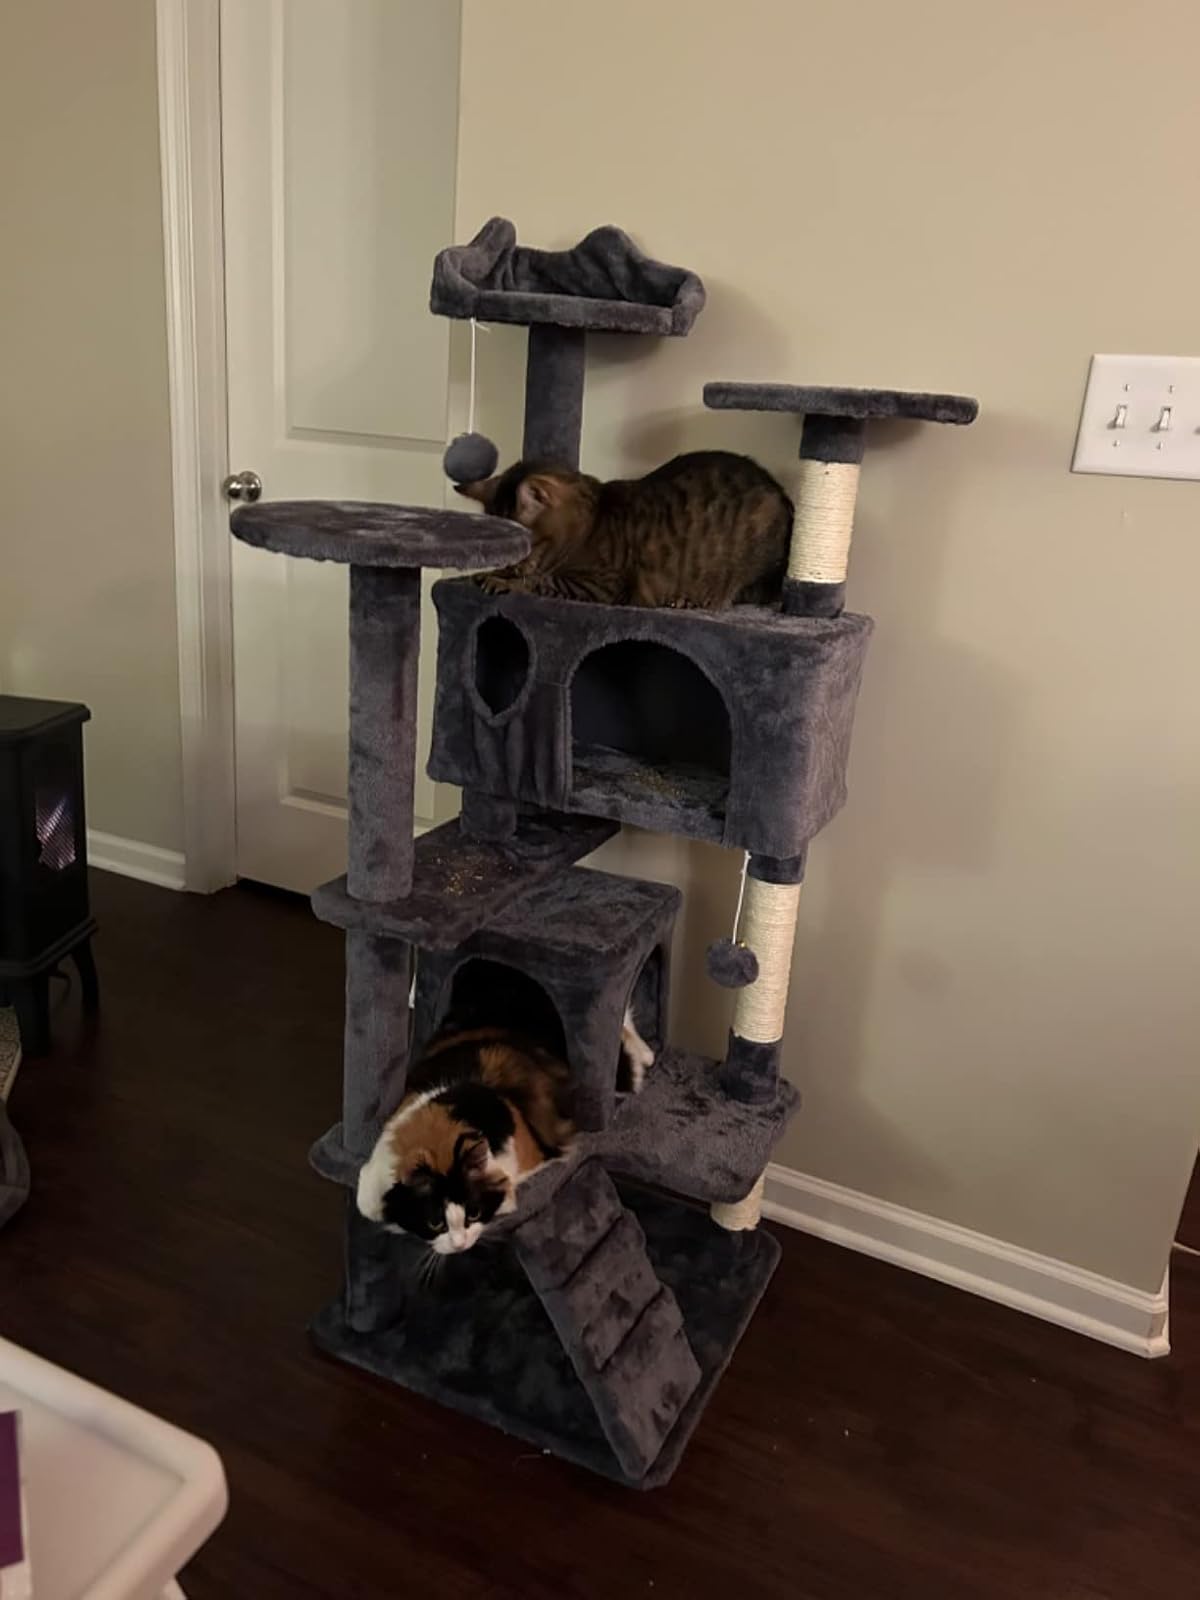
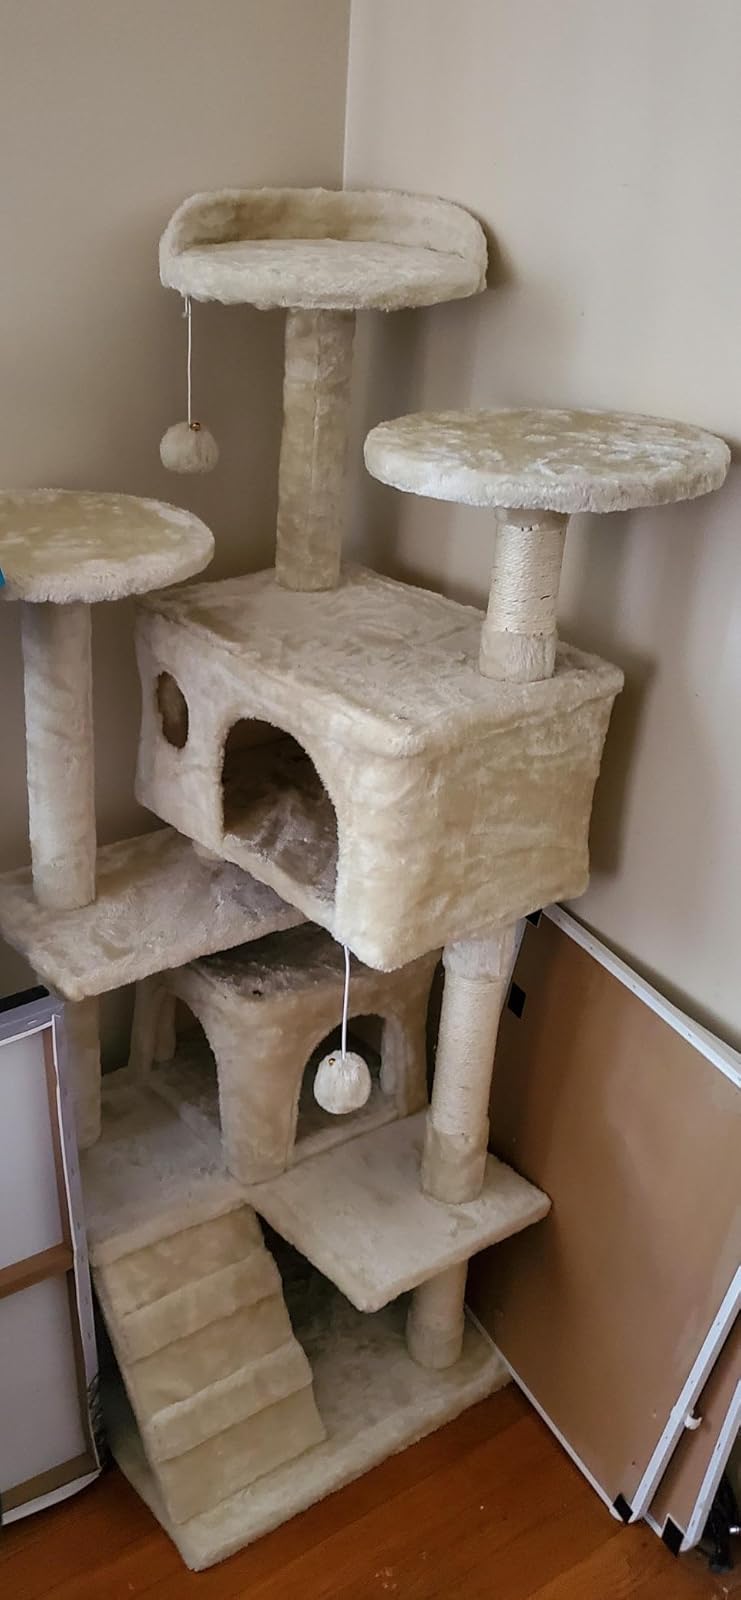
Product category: items_cat tree
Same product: no